Bandini Automobili

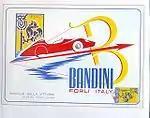

Bandini was founded in 1946 in Forlì, the first Bandini, the "Prima", used a modified Fiat 1100 engine, the body was made from aluminum and the chassis was a modified Fiat 1100 Bandini hid from the Germans during World War 2. Following on from this, Bandini made the 1100 Sport and the 1100 Siluro. It was the Siluro that gave them their first race victory in the Giro dell'Umbria (not to be confused with the bicycle race of the same name). The chassis for these were built from tubular steel.